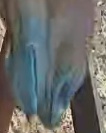
Face region: mouth_nostrils (mouth_chin_nostrils_and_profile)
Pain indicator: obviously_present